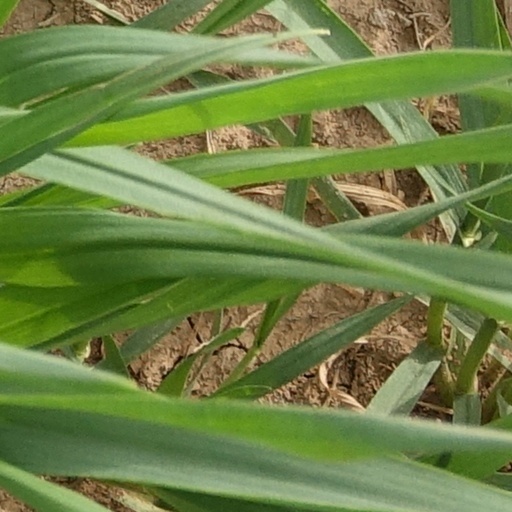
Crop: wheat